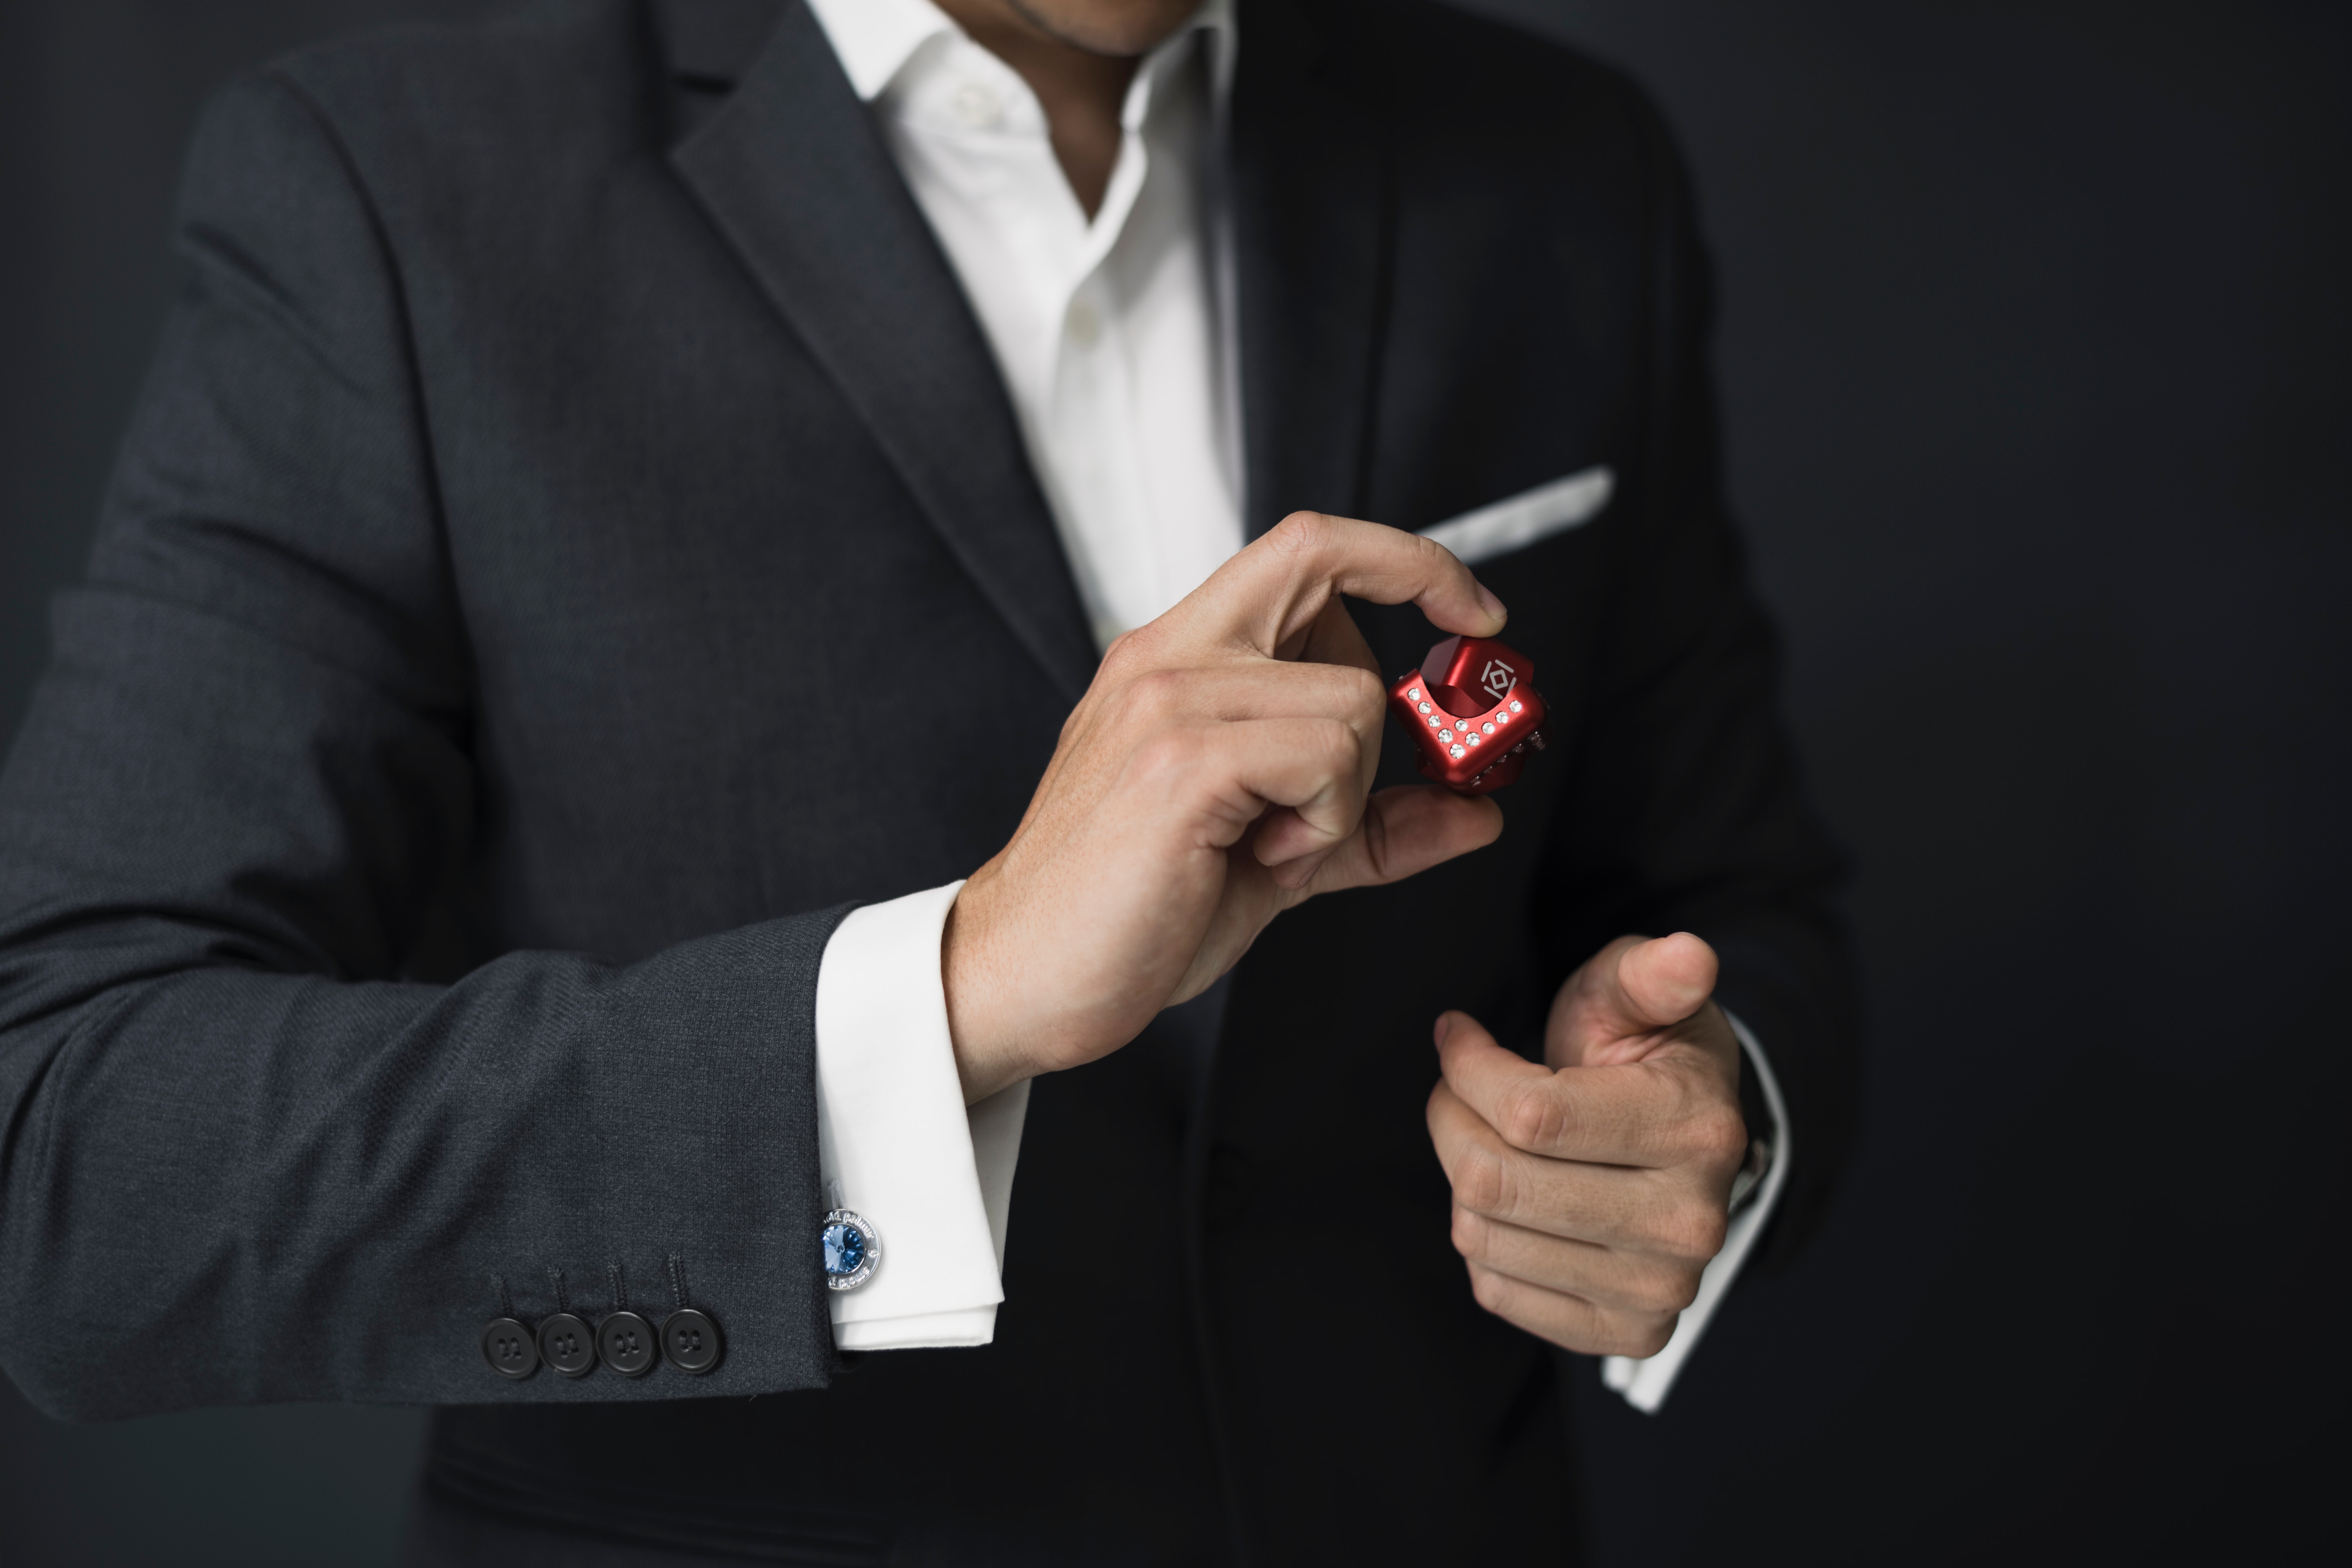
suit, finger, hand, formal wear, gesture, businessperson, tuxedo, thumb, white collar worker, photography, fashion accessory, tie, sign language